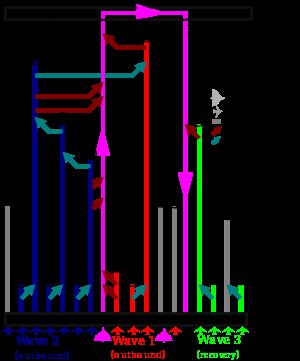
Operation Black Buck / Forberedelser / Lufttankning
For at Vulcan-flyet skulle kunne nå Falklandsøerne behøvedes en omfattende lufttankningsoperation.
Operation Black Buck var en serie af syv planlagte togter med tunge bombefly under Falklandskrigen. Flyvningerne udførtes af RAF Strike Commands firmotorers Avro Vulcan-bombefly og Handley Page Victor-tankfly. Basen var øen Ascension, otte grader syd for ækvator, og målet var Falklandsøerne.